Spokane, Washington

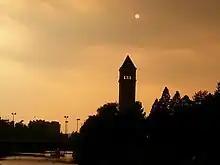
The Great Northern clocktower seen amidst an orange haze from wildfire smoke and Rayleigh scattering

Other well-represented architectural styles downtown include Art Deco (Spokane City Hall, Paulsen Center, Fox Theater, John R. Rogers High School, City Ramp Garage), Renaissance Revival (Steam Plant Square, Thomas S. Foley Courthouse, Legion Building, San Marco), Neoclassical (Masonic Center, Hutton Building, Bing Crosby Theater), Chicago School (U.S. Bank Building, Liberty Building, Old City Hall) and Modernist (The Parkade, Ridpath Hotel, Bank of America Financial Center). The tallest building in the city, at , is the Bank of America Financial Center. Also of note is the Spokane County Courthouse in West Central (the building on the seal of Spokane County), the Cathedral of St. John the Evangelist in Rockwood, the Benewah Milk Bottles in Riverside and Garland, Mount Saint Michael in Hillyard, and the Cambern Dutch Shop Windmill in South Perry.